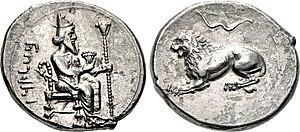
Mazaios ou Mazday est un satrape perse de l'empire achéménide. Général de Darius III à la bataille de Gaugamèles, il finit par se rallier à Alexandre le Grand qui le place à la tête de la satrapie de Babylonie.